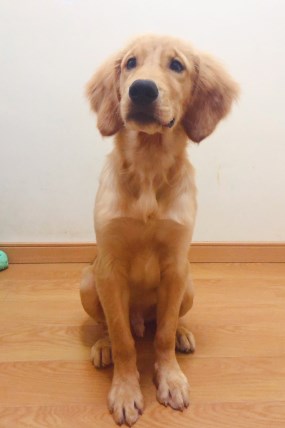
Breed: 5355-n000126-golden_retriever